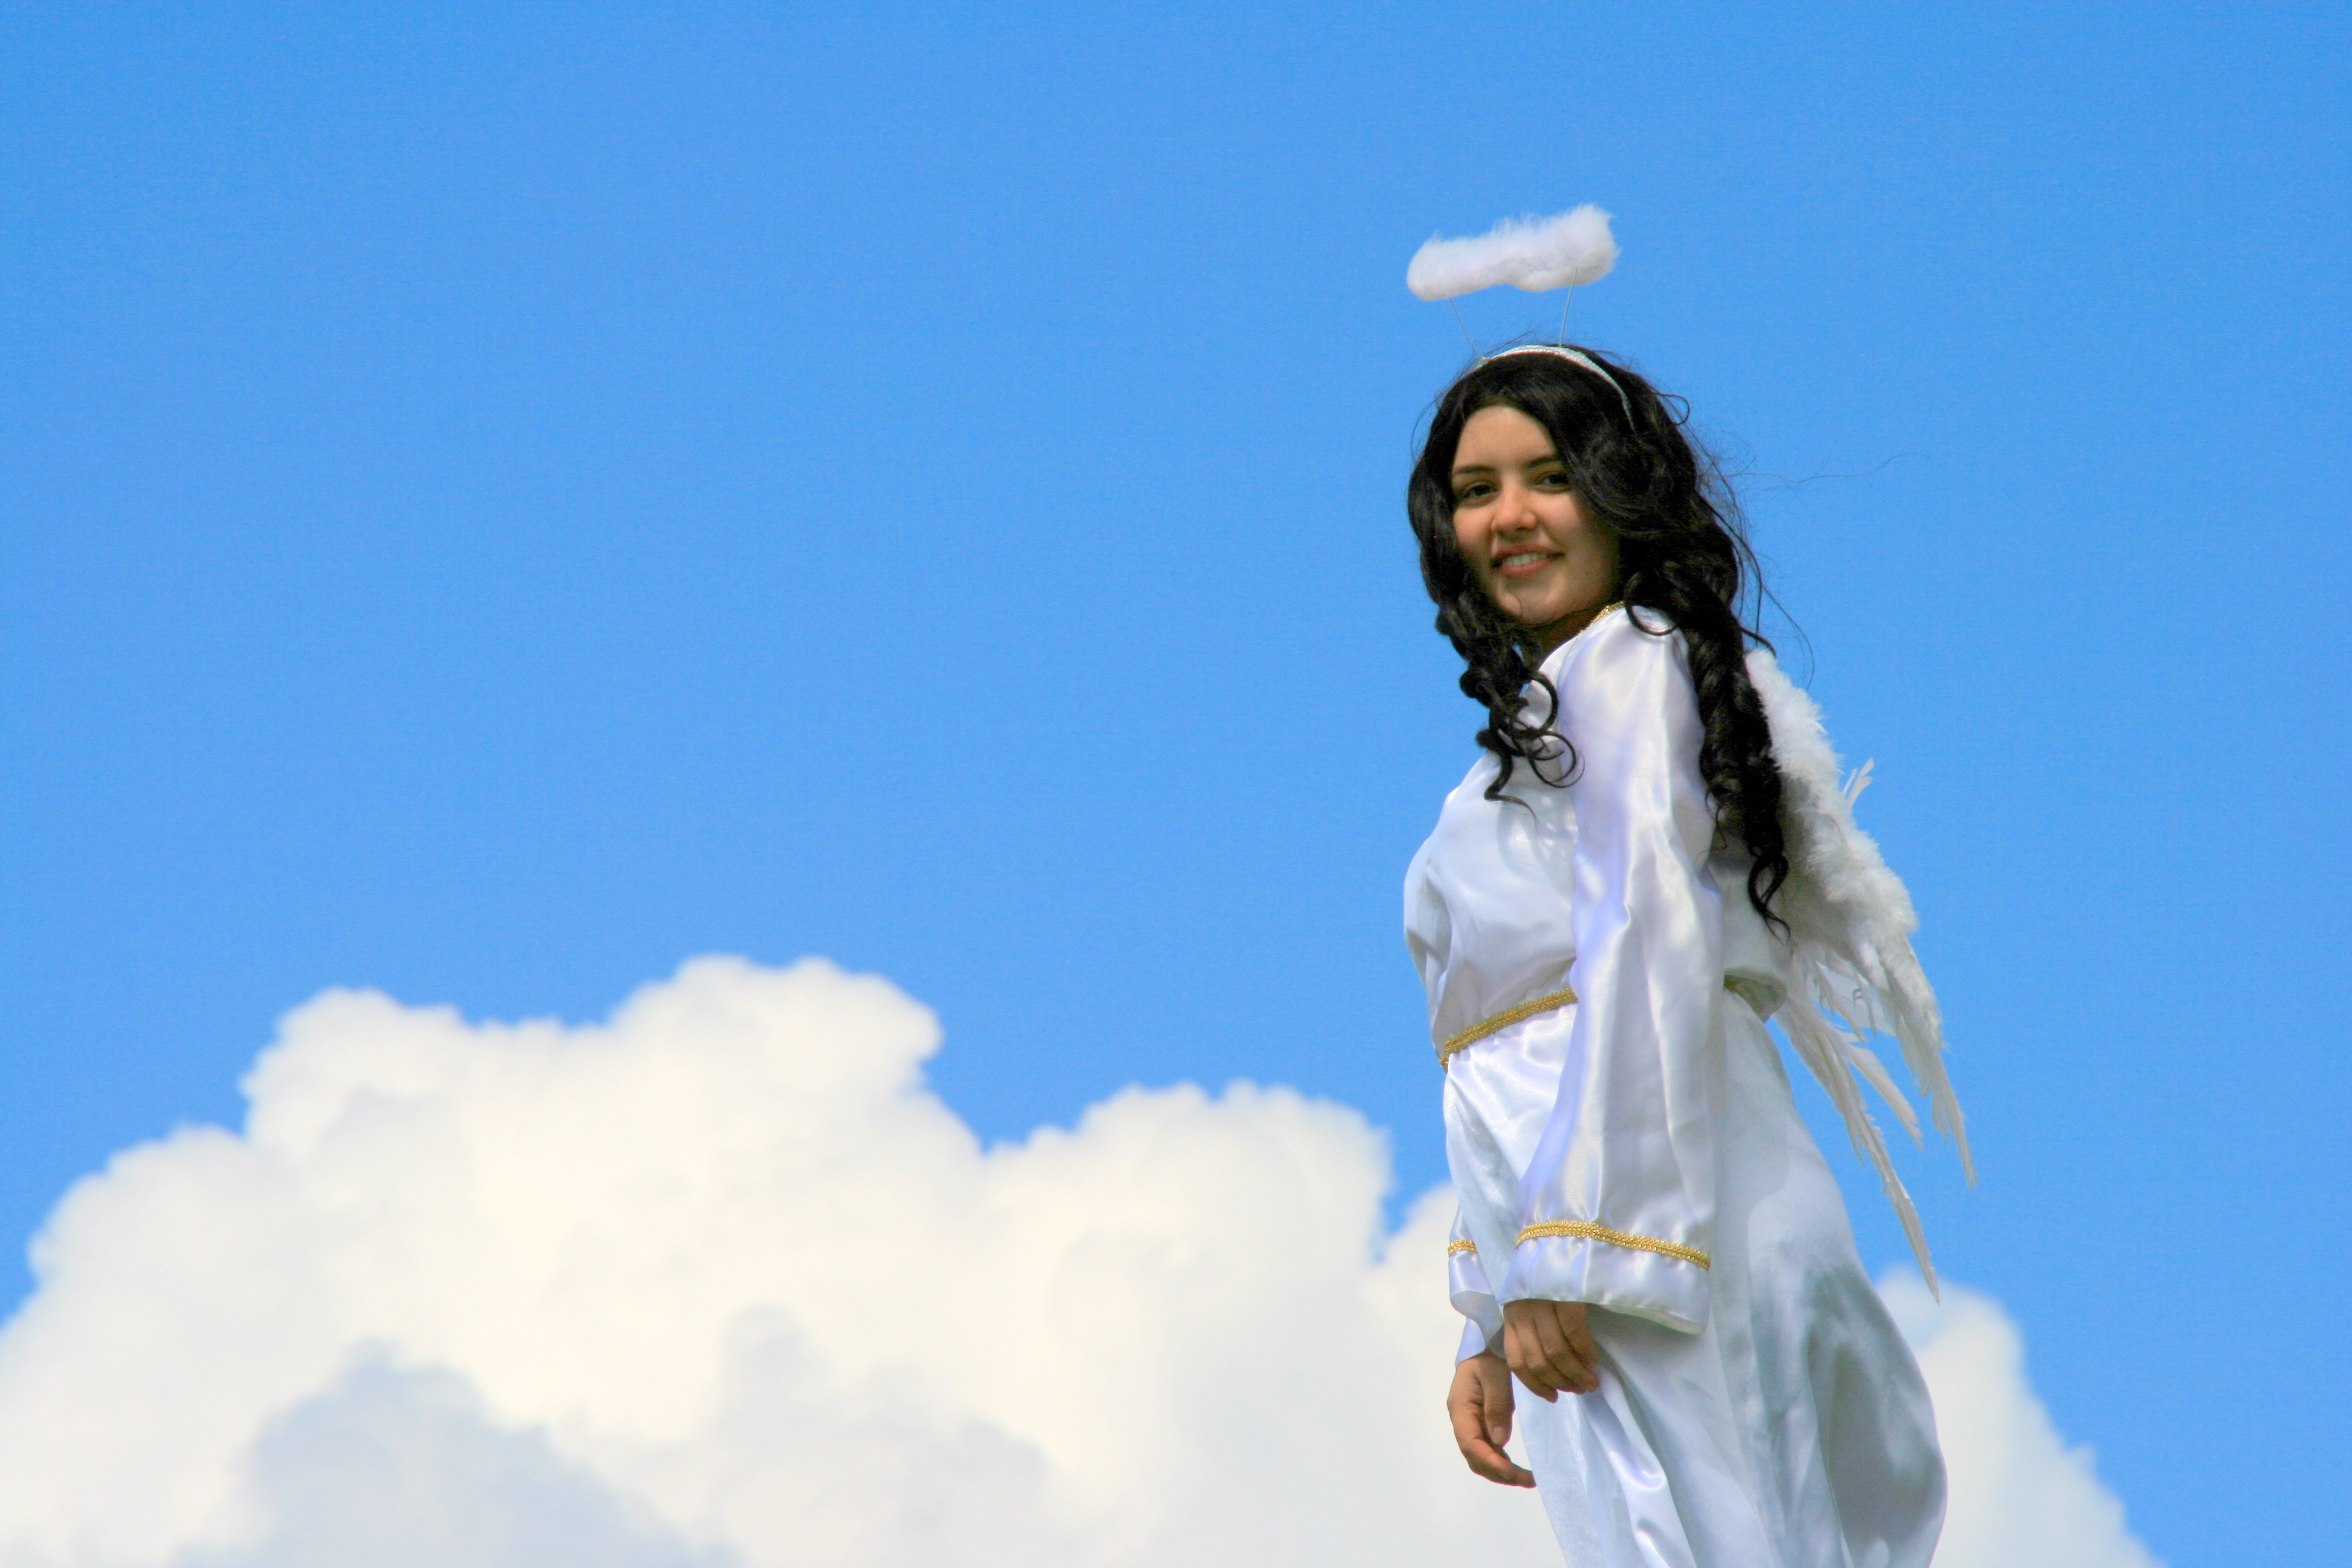
cloud, sky, jumping, spring, blue, angel, wings, parachuting, atmosphere of earth